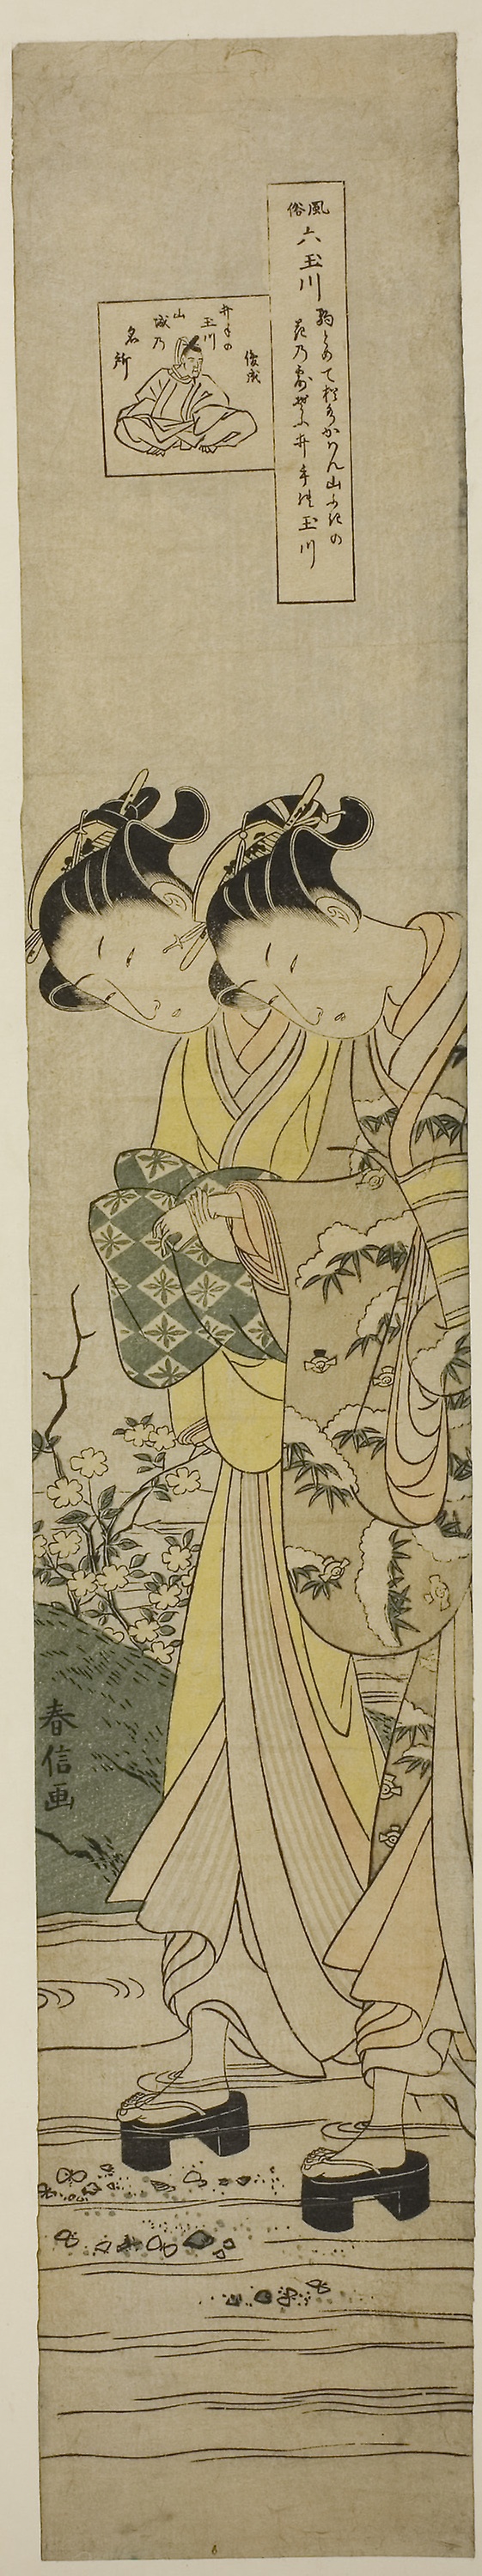
cartoon, text, illustration, art, drawing, fictional character, pattern, printmaking, style, painting